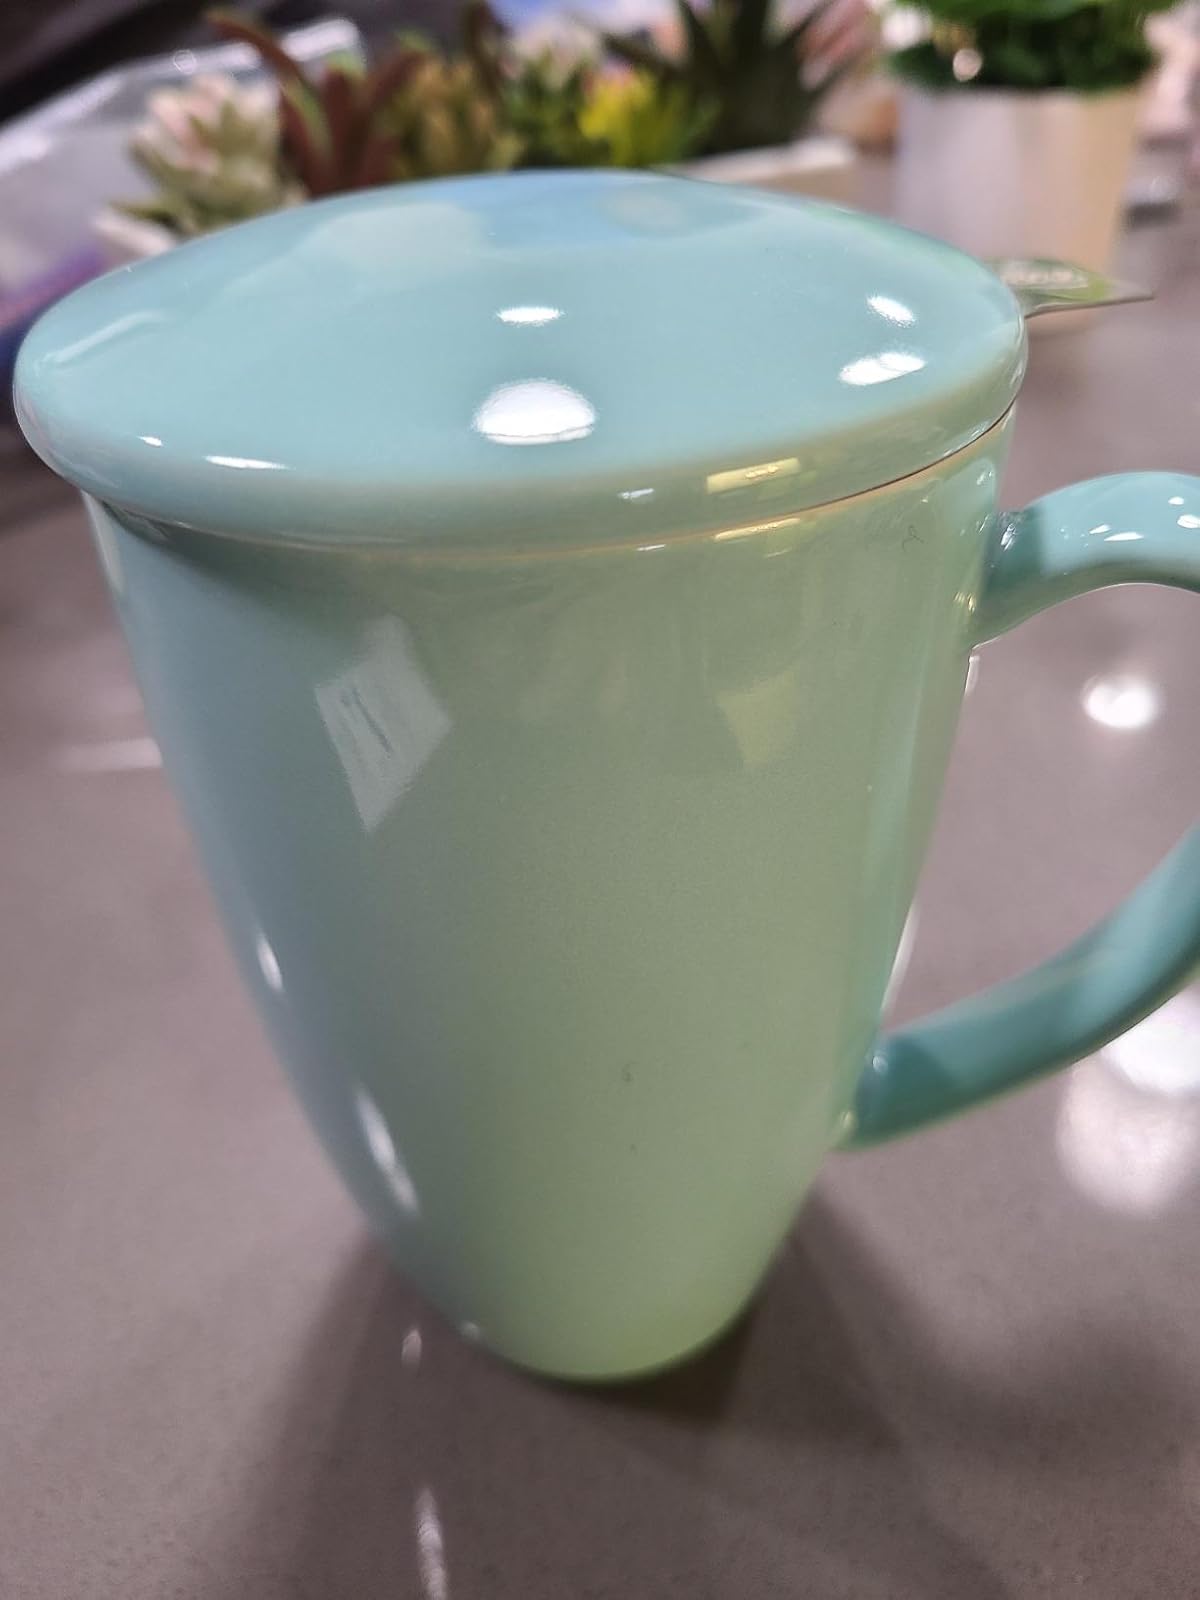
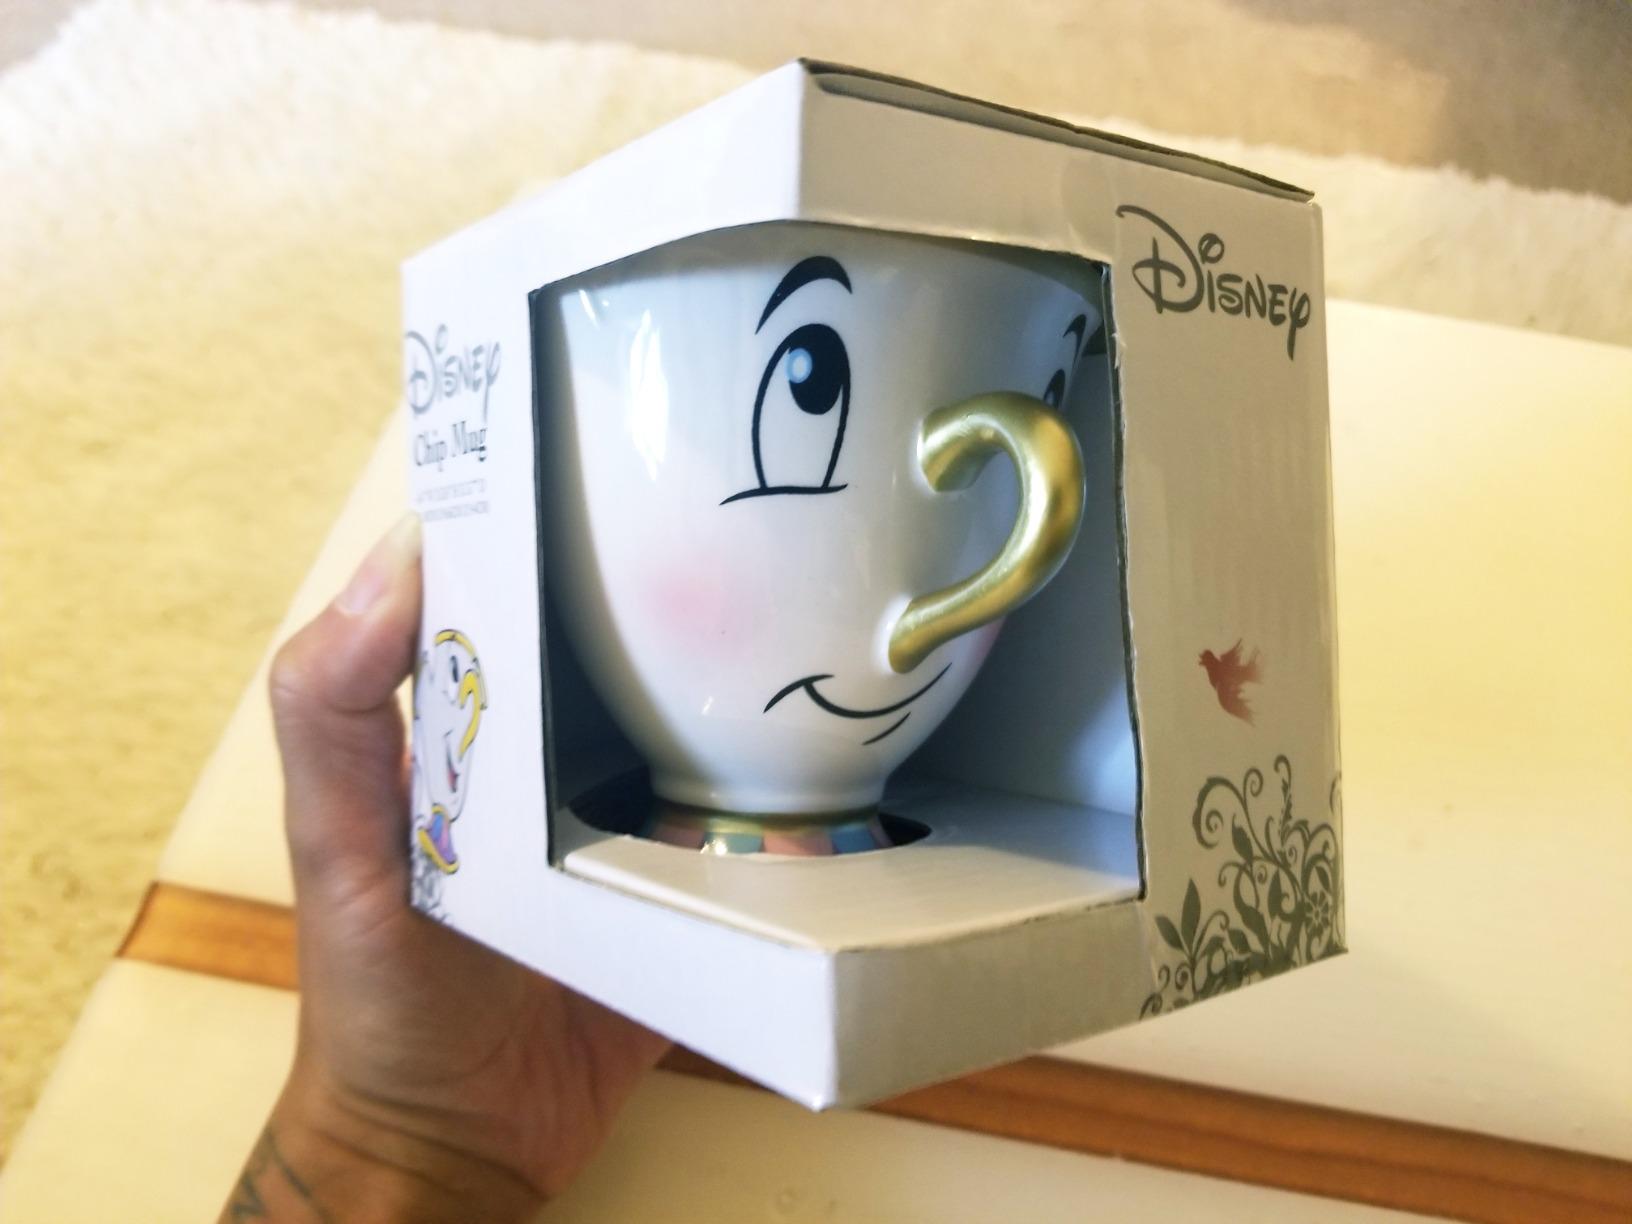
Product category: items_mug
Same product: no